Mani Ram Bagri

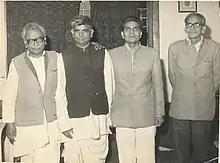
Dr Ram Manohar Lohia, Mani Ram Bagri, Madhu Limay, S M Joshi

Mr Bagri was an excellent communicator and a brilliant orator. One of Mr. Bagri's famous speeches in Parliament related to nationalization of Birla House which was owned by the Birla family. As the government was not very keen on this, Mr. Bagri being his usual fiery self thundered: